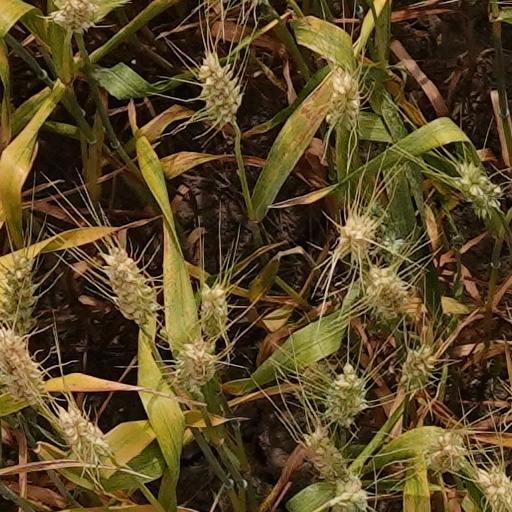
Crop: wheat